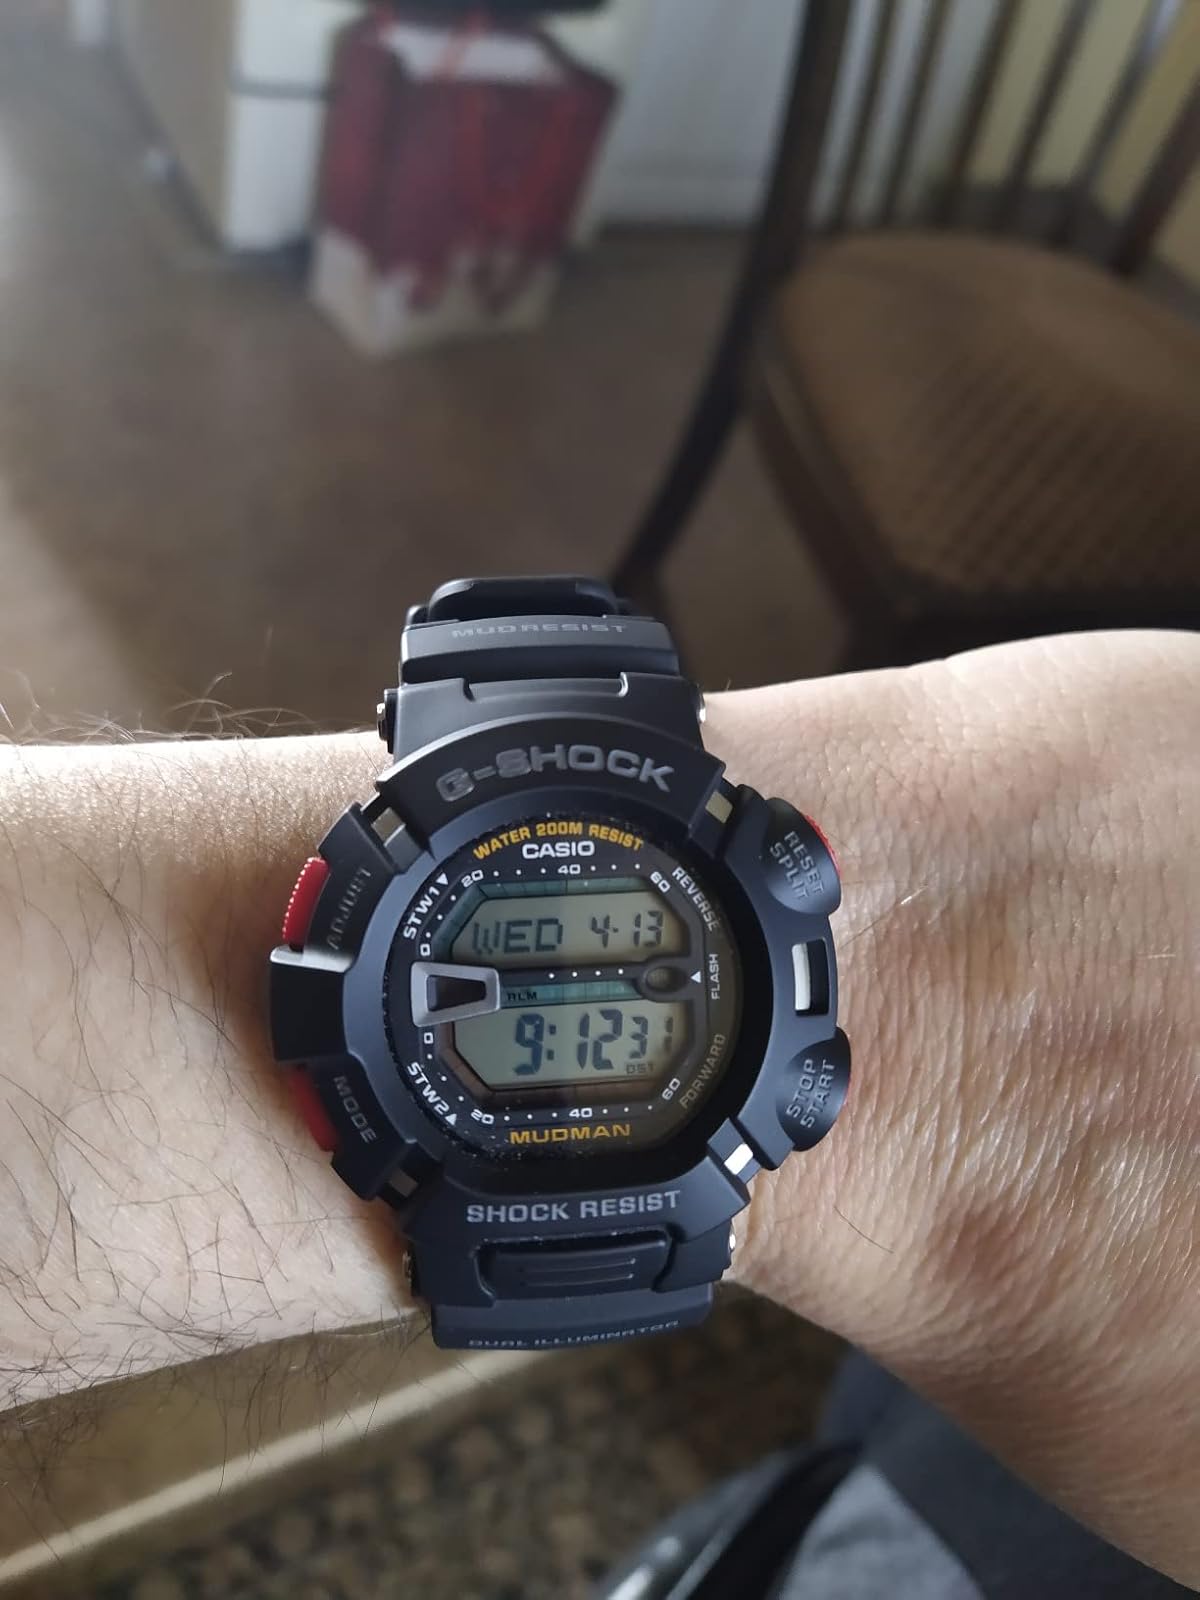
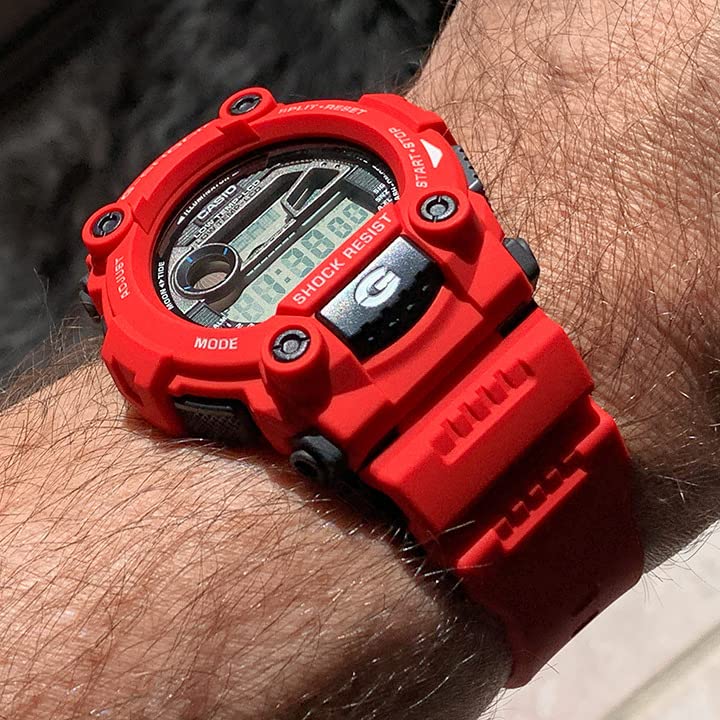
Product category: accessories_watch
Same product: no